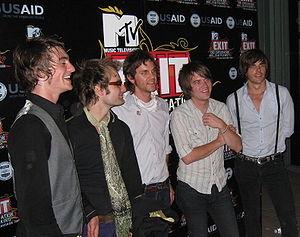
The Click Five sont un groupe de musique originaire de Boston. Ils ont connu le succès grâce à leur titre Just the girl, qui a rejoint le U.S. Billboard Hot 100 Singles Chart. Ce single, écrit par Adam Schlesinger, est le titre phare de leur premier album, Greetings from Imrie House, sorti le 16 août 2005.